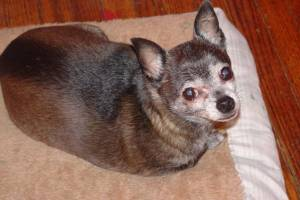
Breed: chihuahua